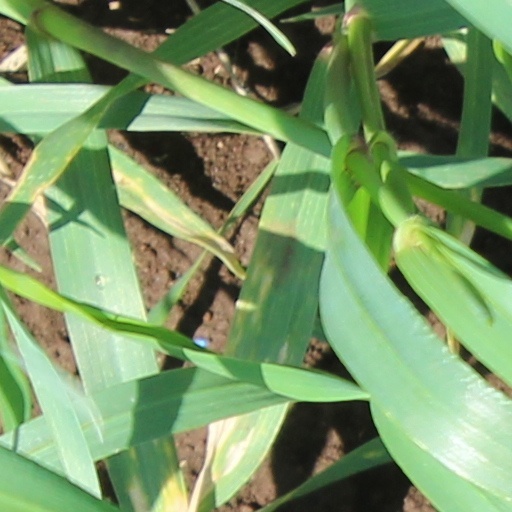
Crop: wheat